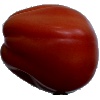
Label: tomato_heart